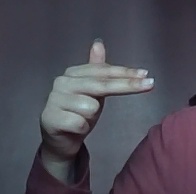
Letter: ghain